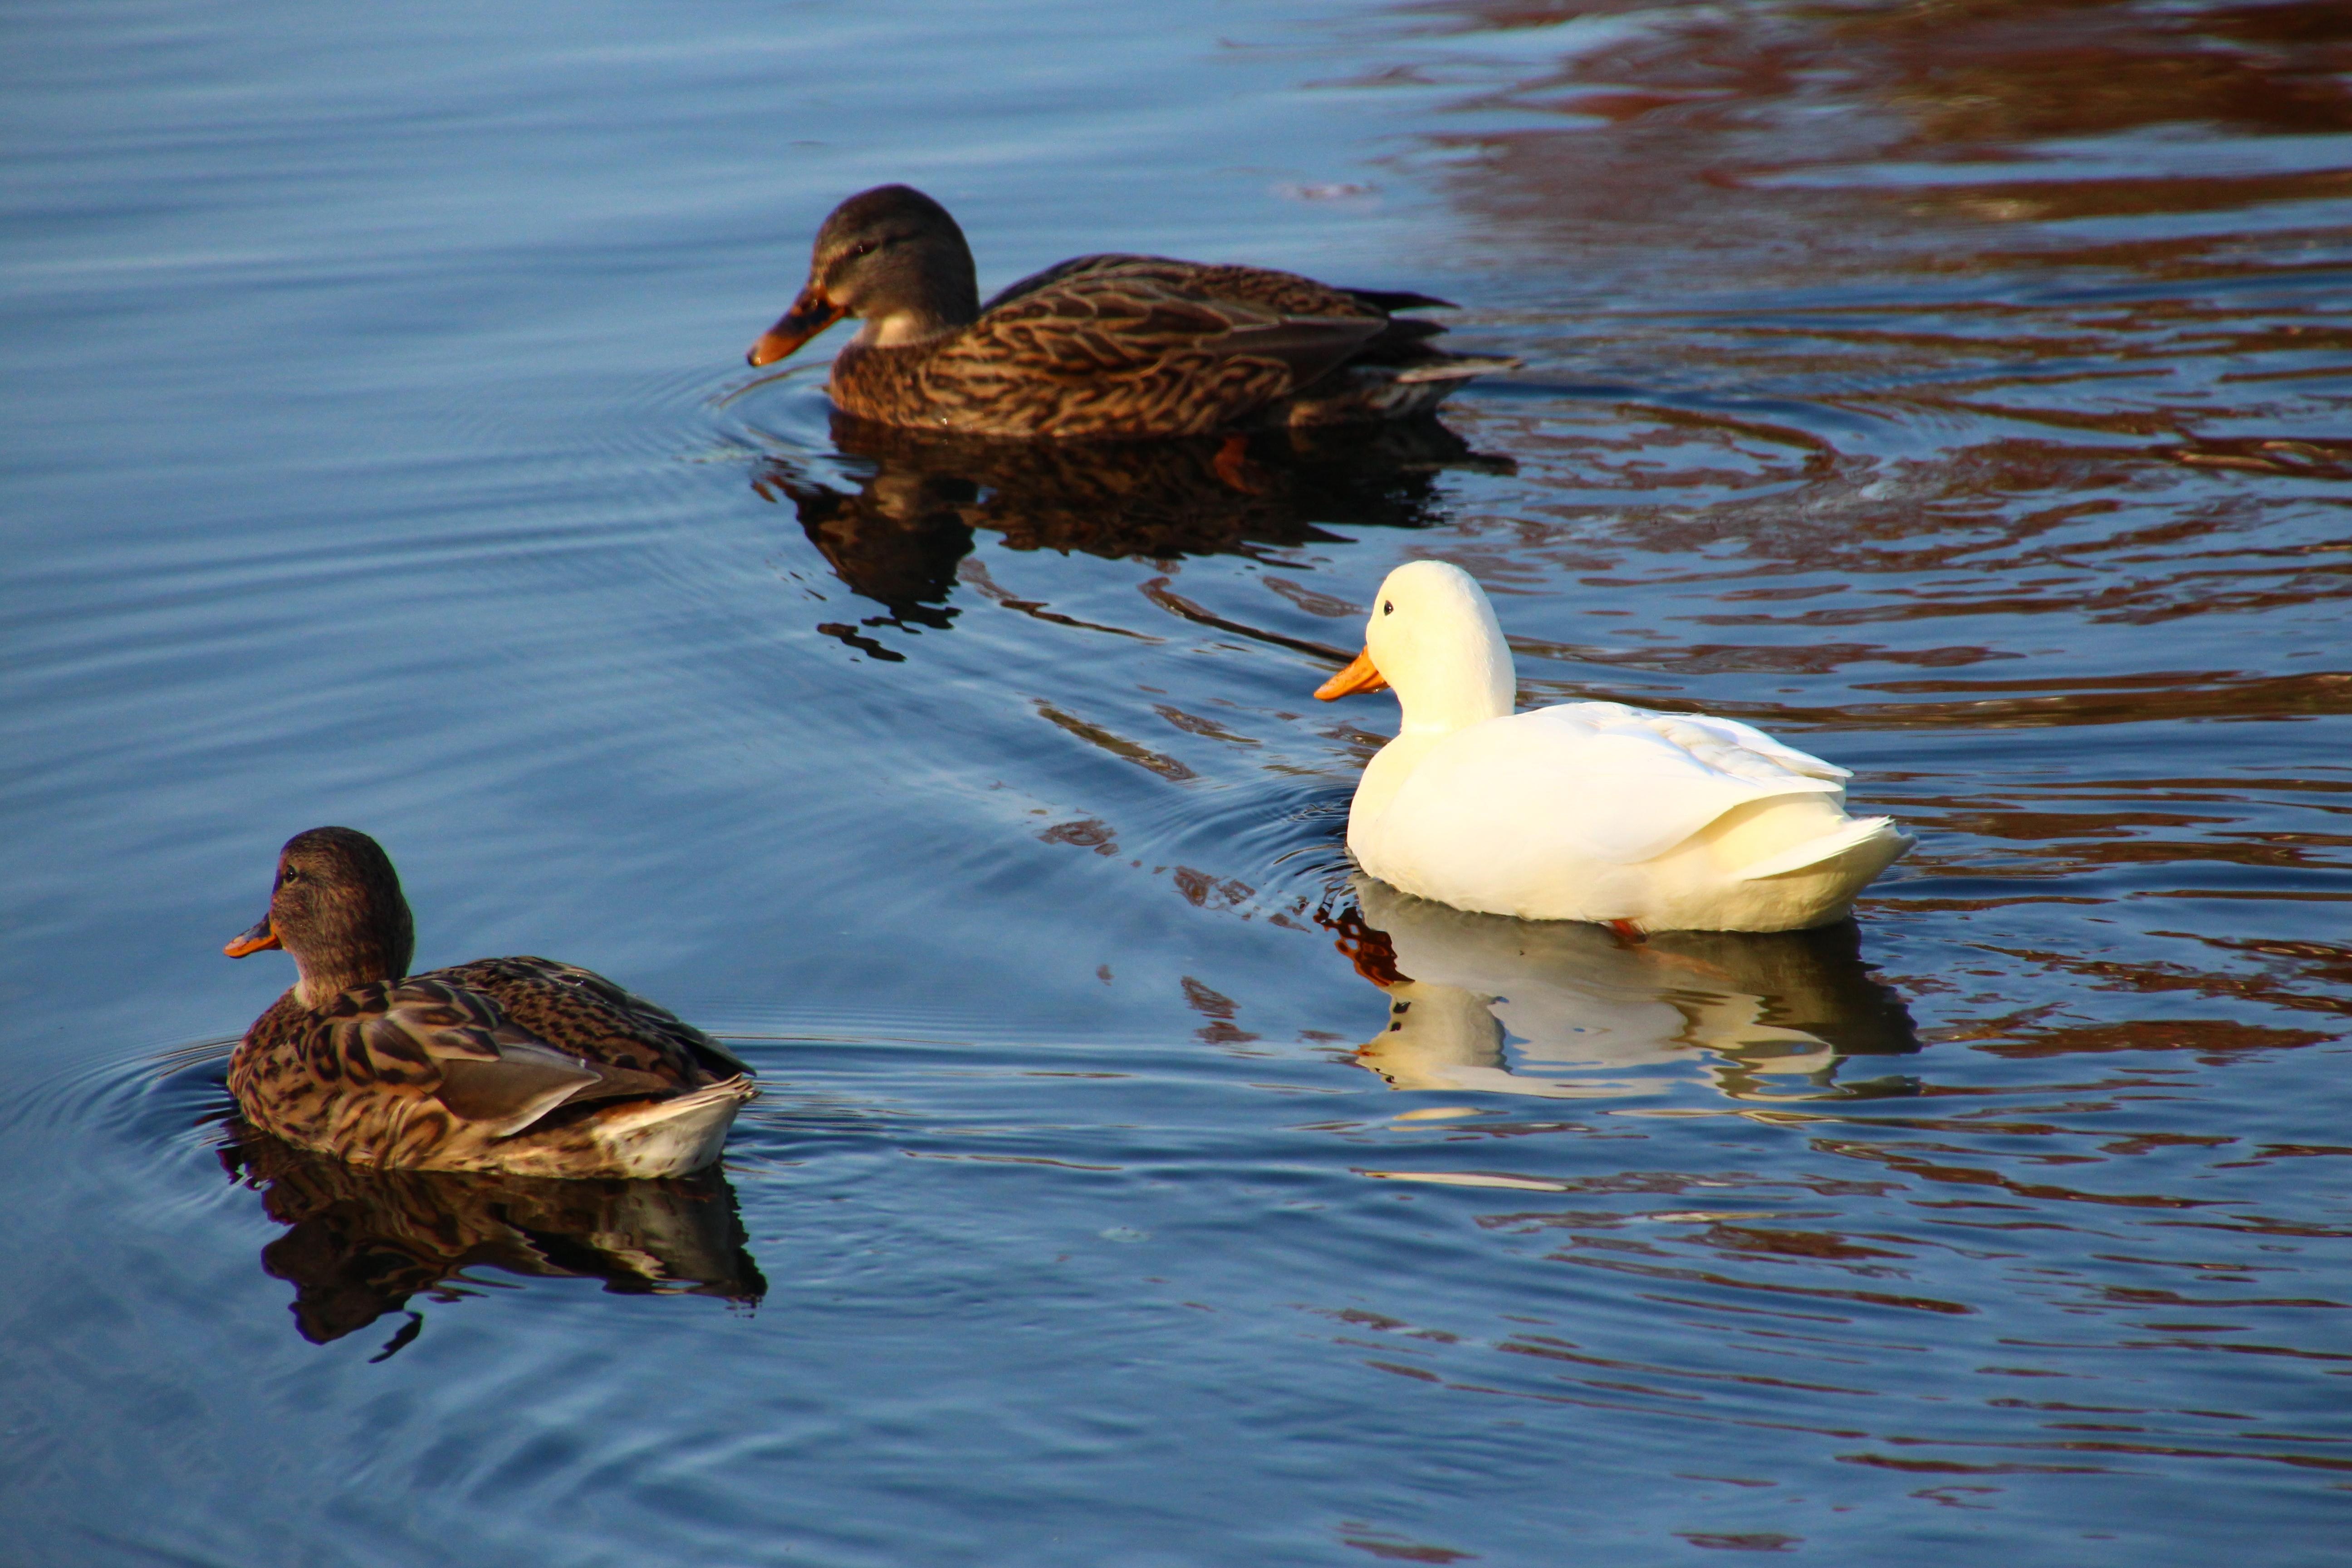
water, bird, wing, wildlife, reflection, beak, yin yang, fauna, duck, vertebrate, different, waterfowl, difference, water bird, mallard, discrepancy, contrary, opposition, anders, divergence, ducks geese and swans, seaduck, contrariety, deviation